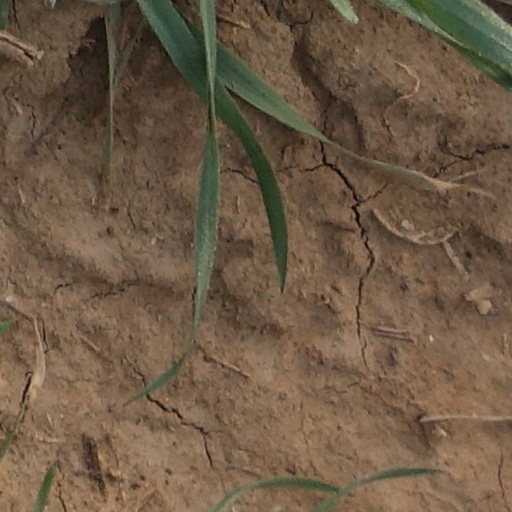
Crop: wheat